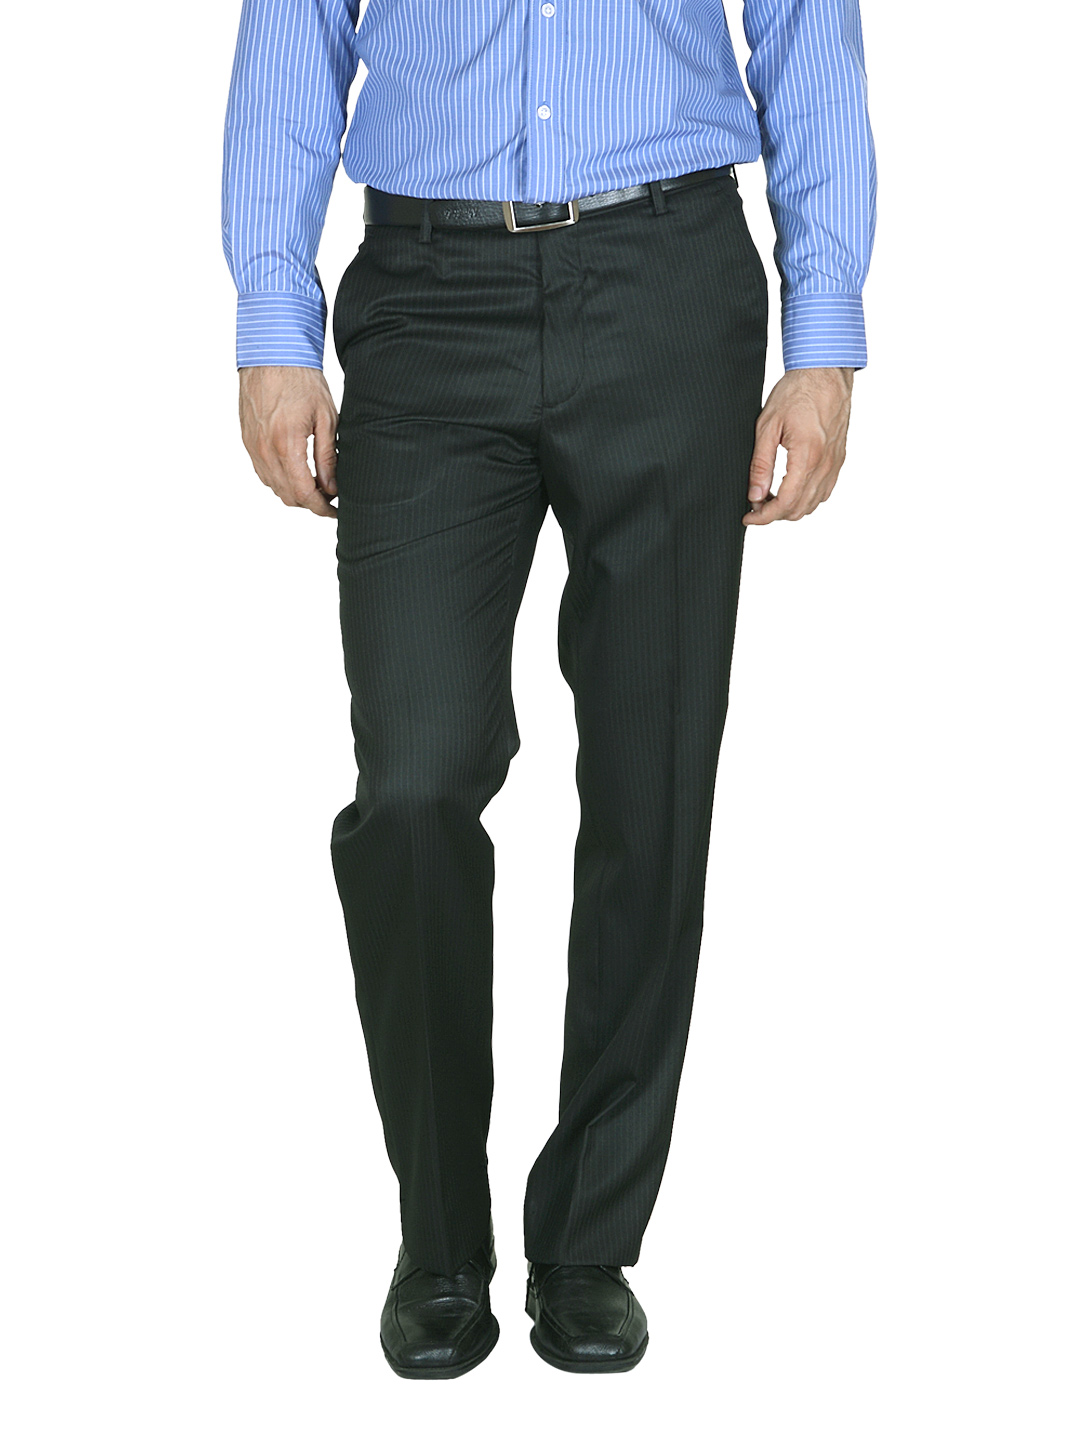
Mark Taylor Men Black Trousers
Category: Apparel / Bottomwear / Trousers
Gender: Men
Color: Black
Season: Summer 2012
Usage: Formal